James Garrett Freeman

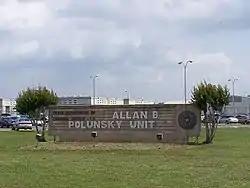
Allan B. Polunsky Unit houses the State of Texas death row for men.

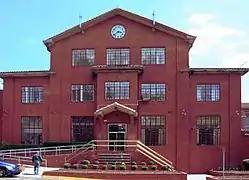
Huntsville Unit, the location of the Texas state execution chamber.

James Garrett Freeman (November 12, 1980 – January 27, 2016) was an American man who was convicted, sentenced to death, and executed for murder in Texas.